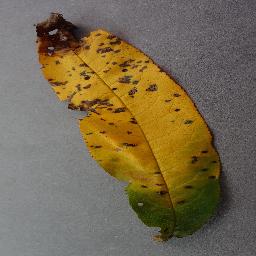
Label: Peach___Bacterial_spot